Alexey Bugaev

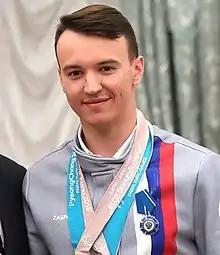

Alexey Sergeyevich Bugaev (also transliterated Aleksei; born 30 March 1997) is a Russian para-alpine skier who competed at the 2014 Winter Paralympics, winning five medals. He won the International Sports Prize World Athlete of the Year award in 2018.